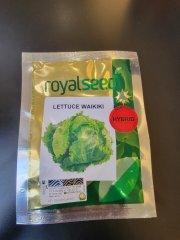
Mbegu za mboga za majani aina ya kabichi ambayo imehifadhiwa vizuri katika paketi, iliyotengenezwa kwa kutumia plastiki ili zisiweze kuharibika na kuwekwa juu ya meza.